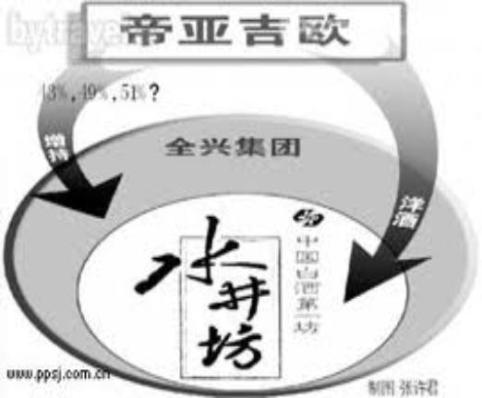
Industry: Food